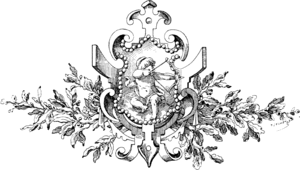
Le mot vignette comporte trois significations principales :